Klemensas Popeliučka

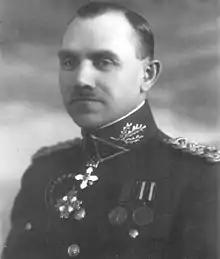
Popeliučka photographed with uniform of the Brigadier General of the Lithuanian Army and state awards

Klemensas Popeliučka (29 June 1892 – 25 October 1948) was a Lithuanian brigadier general, teacher. He was Chief of Military Equipment Staff of the Lithuanian Armed Forces from 1929 to 1940.